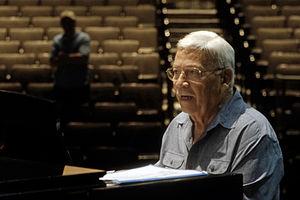
Pete Rodríguez est un compositeur et musicien américain, issu d'une famille originaire de Porto Rico, et est un musicien de Boogaloo.Il est le chanteur de "I like it like that" qui va être samplé par Cardi B